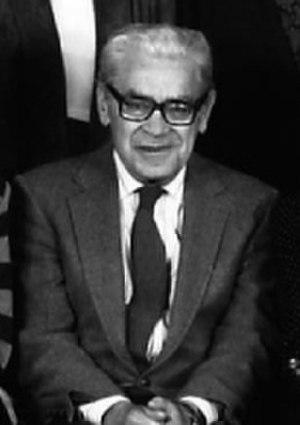
Alexander Petrovitch Kazhdan est un historien de Byzance russo-américain.